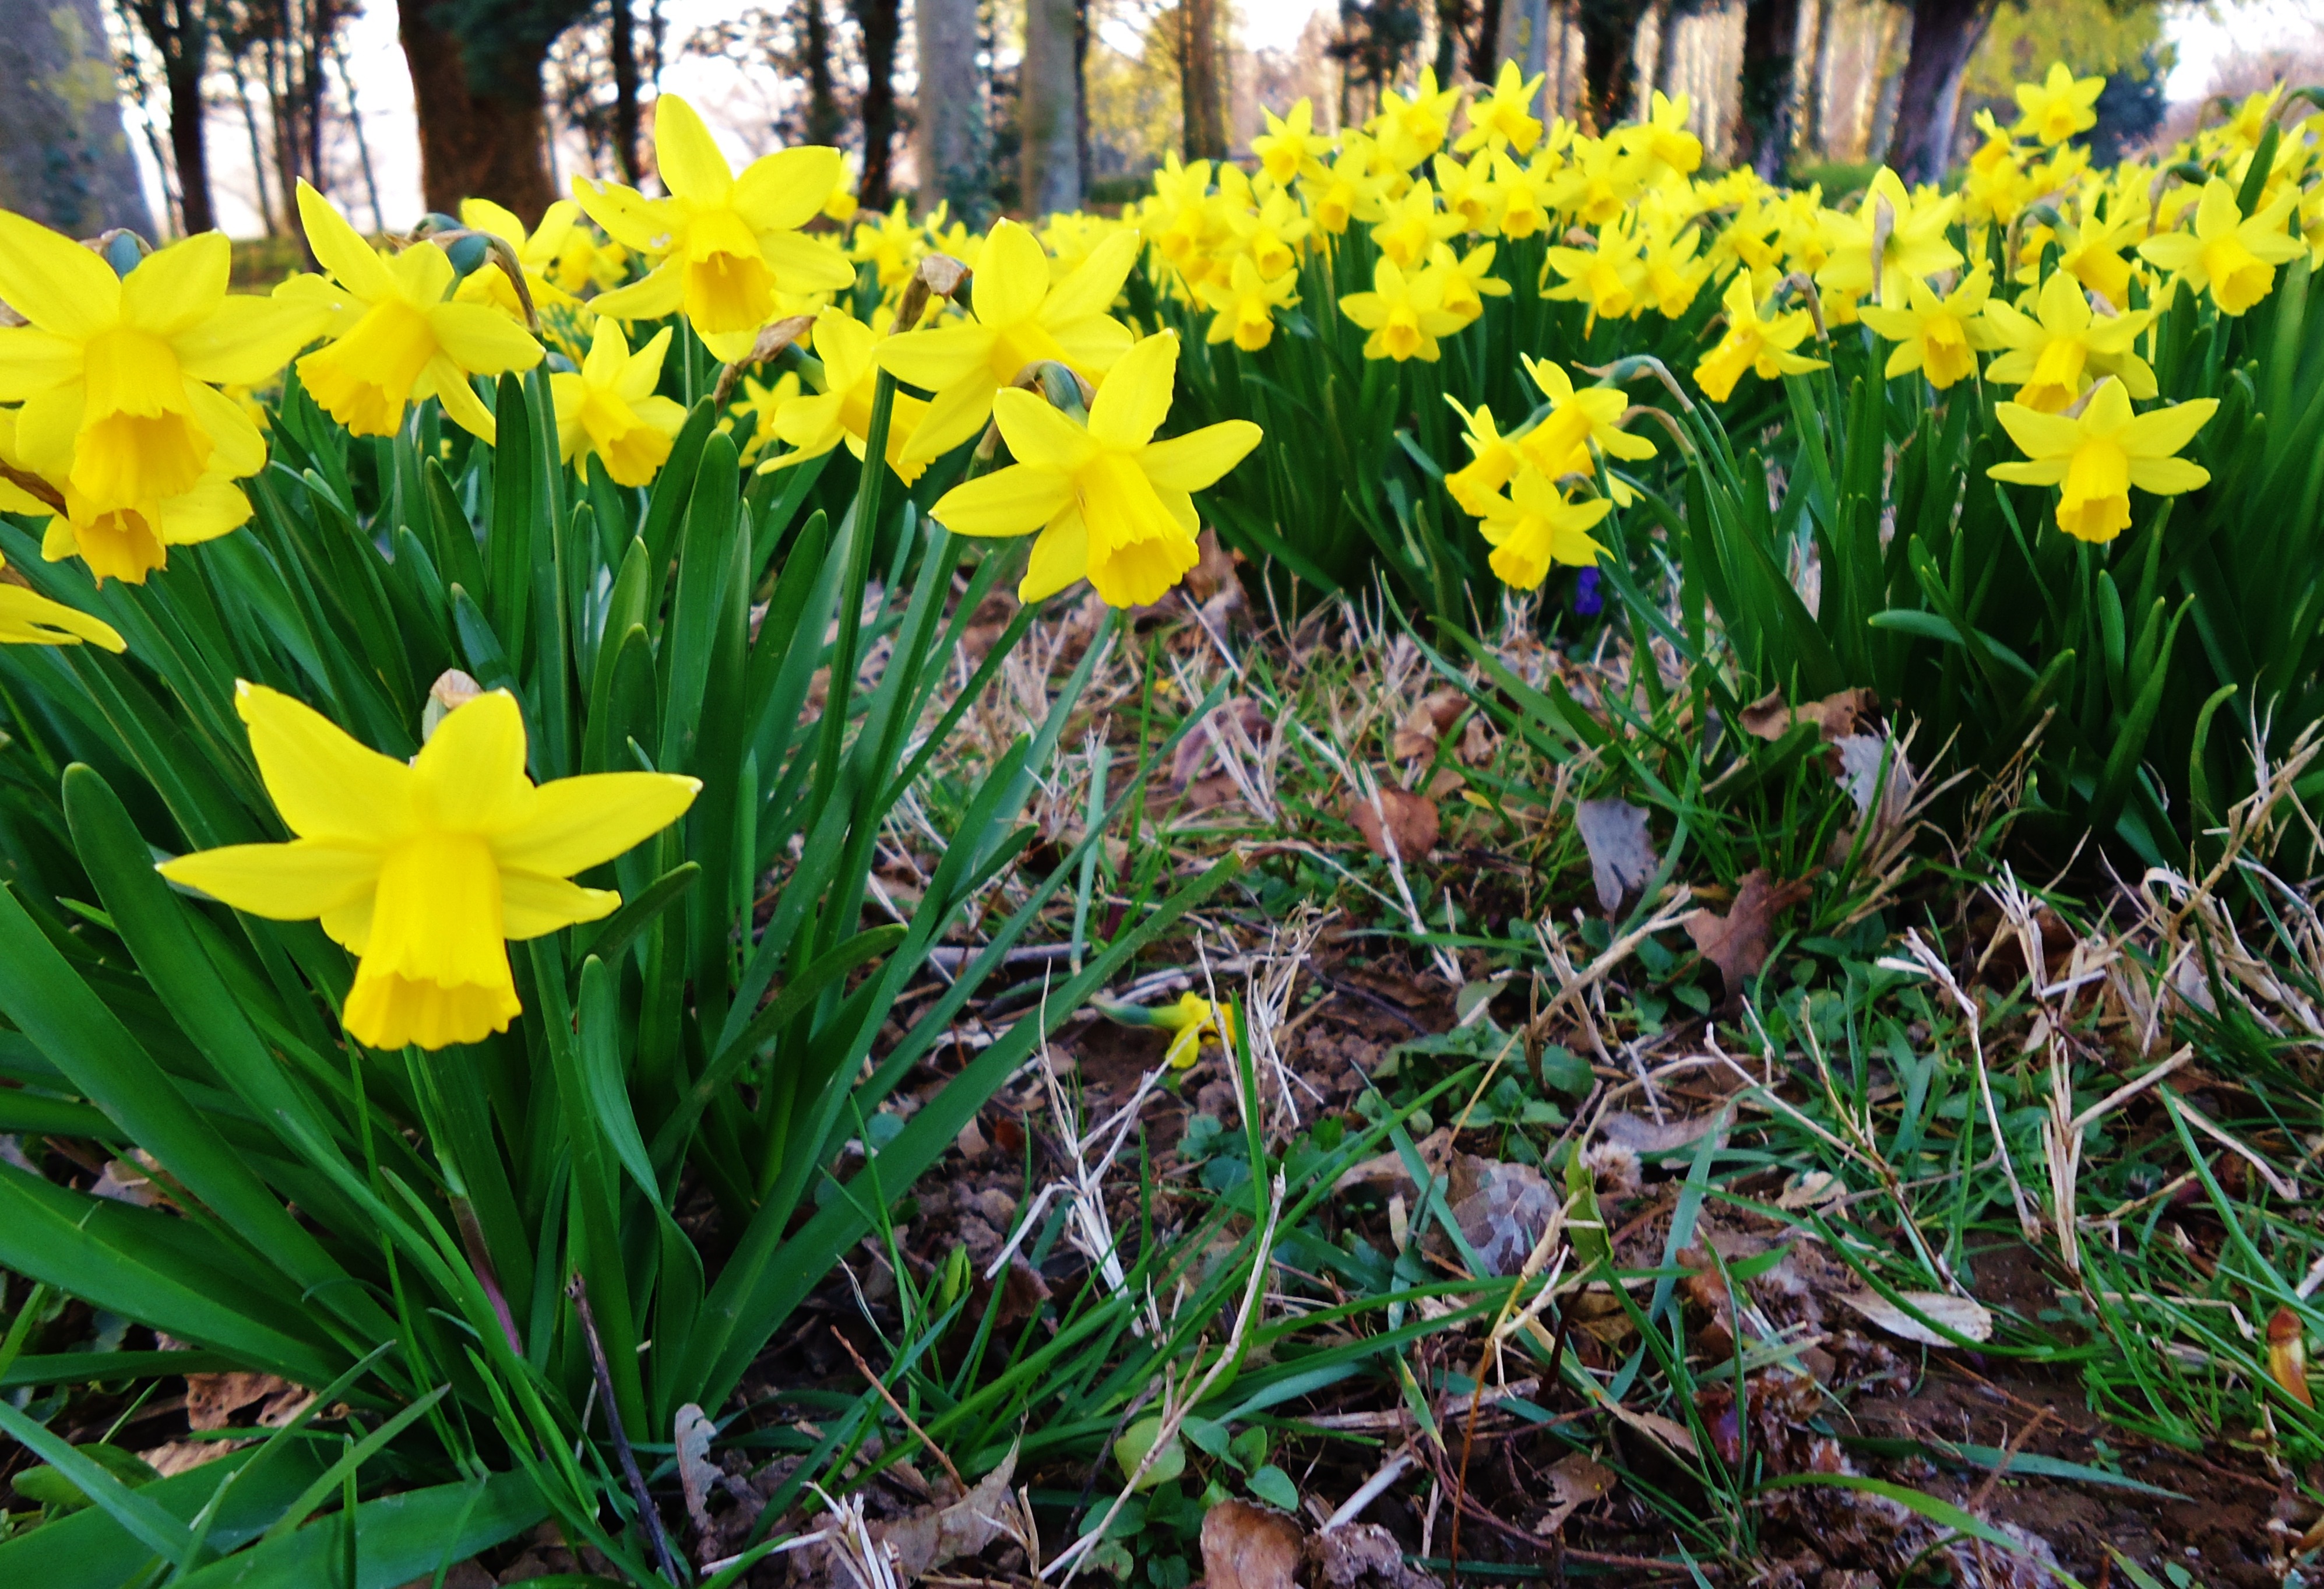
nature, plant, flower, spring, yellow, daffodil, flowers, daffodils, narcissus, flowering plant, land plant